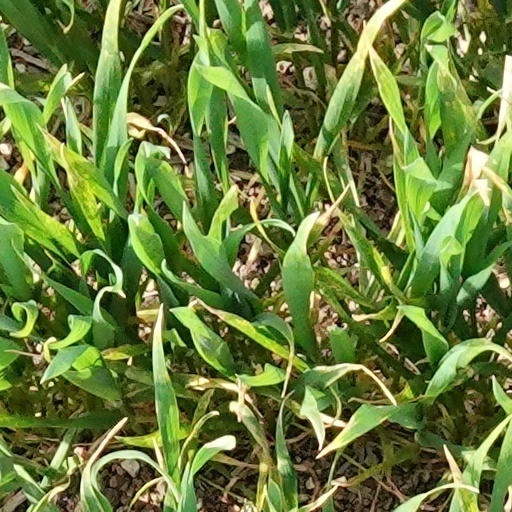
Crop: wheat